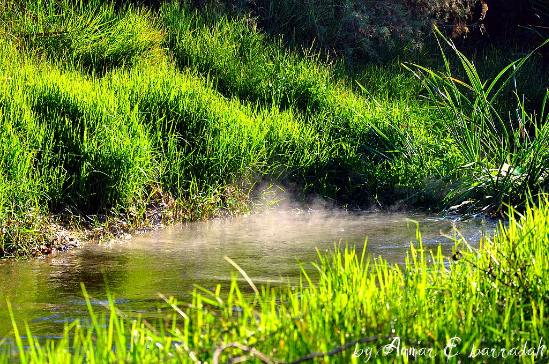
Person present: No